Superman: La Atracción de Acero

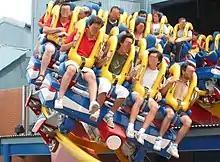
One of the trains exiting the station.

The ride was built by Bolliger & Mabillard and opened on 6 April 2002. It features 7 inversions: a Vertical Loop, an Immelmann, a Zero-G-Roll, a Cobra Roll and two interlocking Flatspins. It features a straight drop, instead of a swooping drop like on most B&M looping coasters.